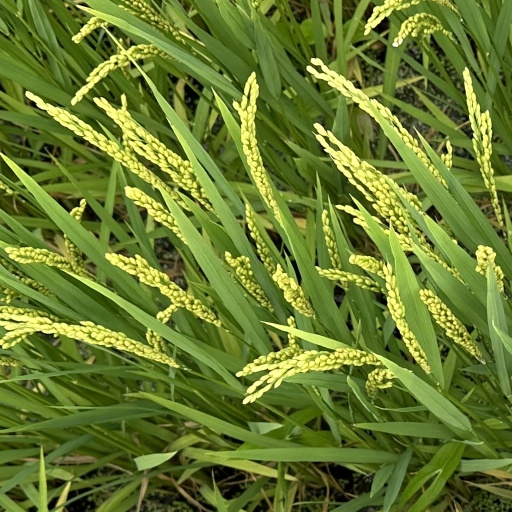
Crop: rice